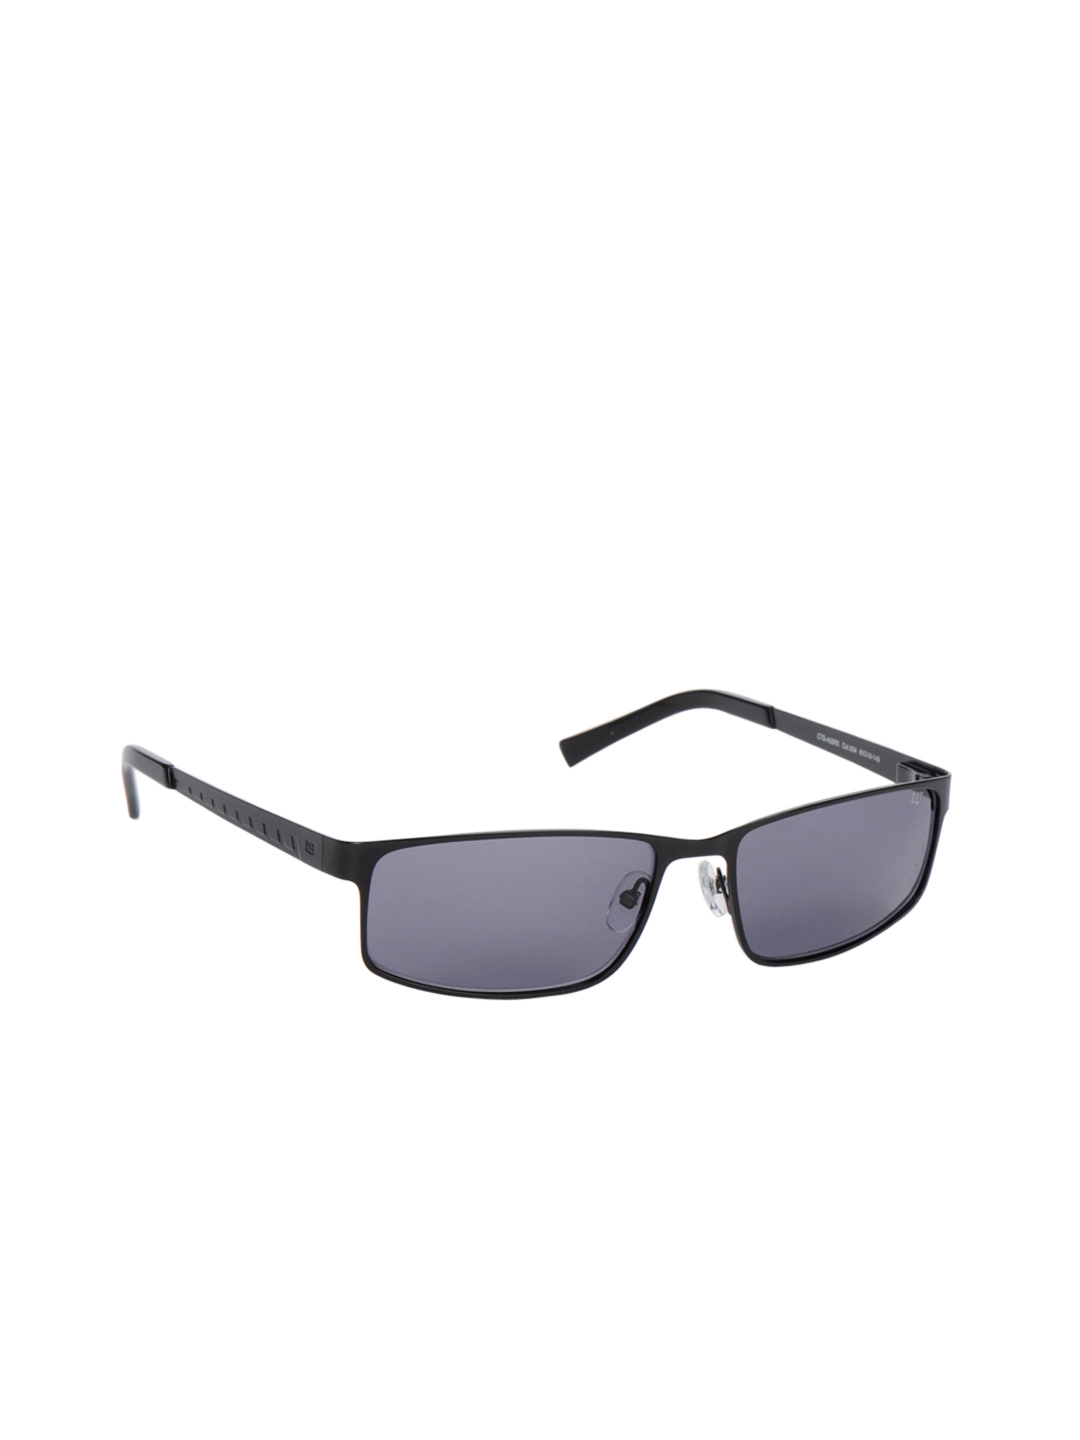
Cat Men Metal Sunglasses
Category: Accessories / Eyewear / Sunglasses
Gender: Men
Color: Copper
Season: Winter 2016
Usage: Casual